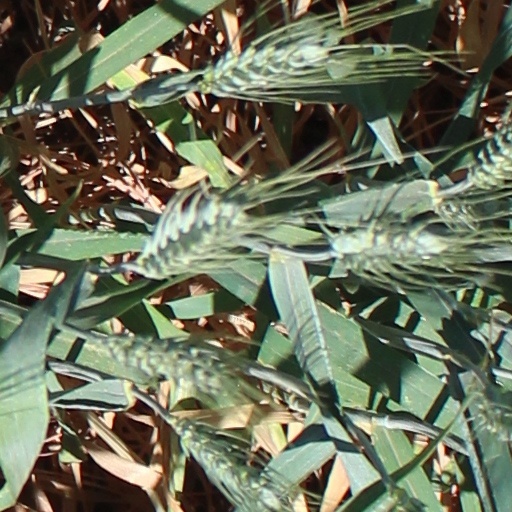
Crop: wheat